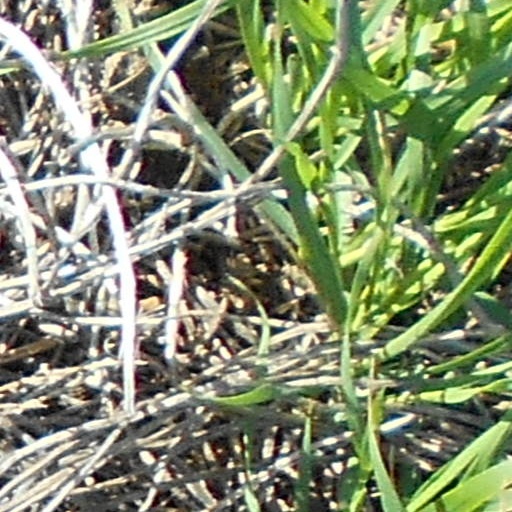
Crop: wheat